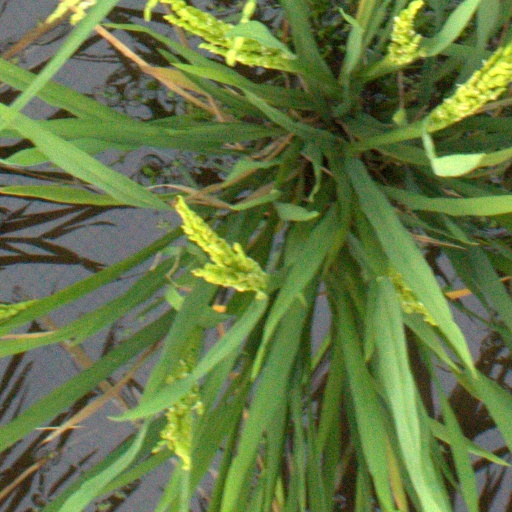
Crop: rice